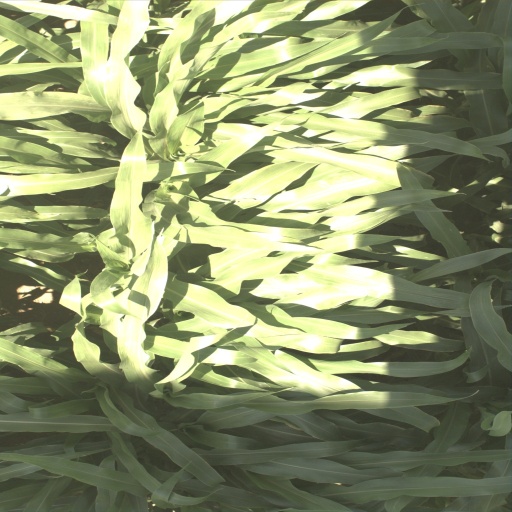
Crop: sorghum